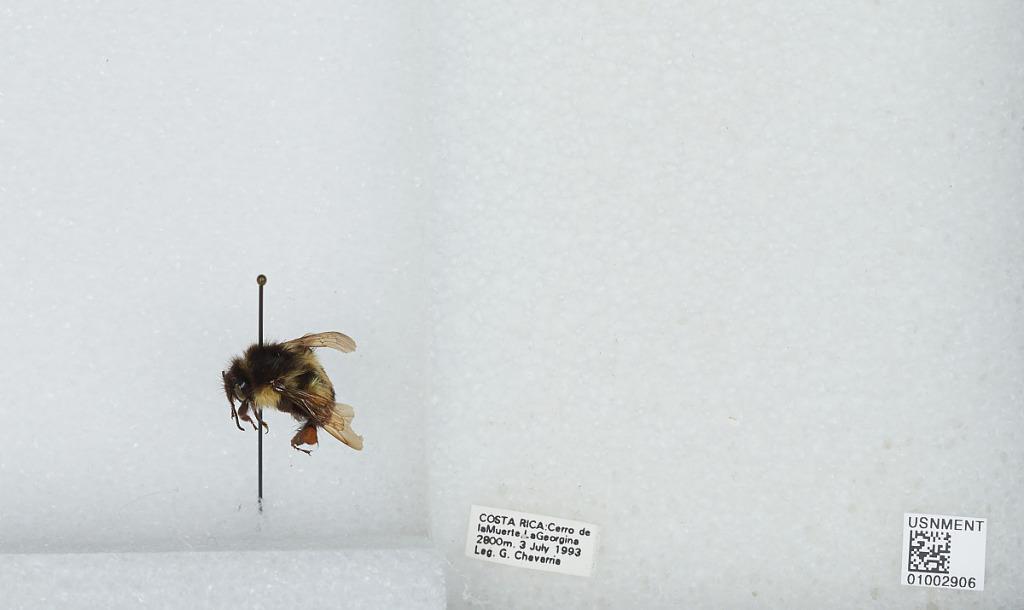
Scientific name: Bombus (Pyrobombus) ephippiatus (Say)
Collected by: G. Chavarria
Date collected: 1993-7-3
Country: Costa Rica
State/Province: San Jose
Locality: Cerro de la Muerte, La Georgina
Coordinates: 9.5583, -83.7239